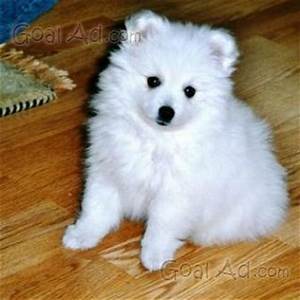
Label: dog